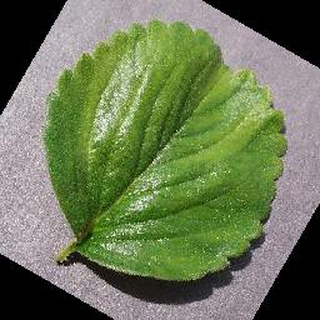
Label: healthy_strawberry